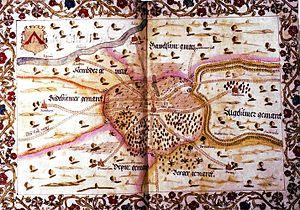
Ockenheim est une municipalité de la Verbandsgemeinde Gau-Algesheim, dans l'arrondissement de Mayence-Bingen, en Rhénanie-Palatinat, dans l'ouest de l'Allemagne.